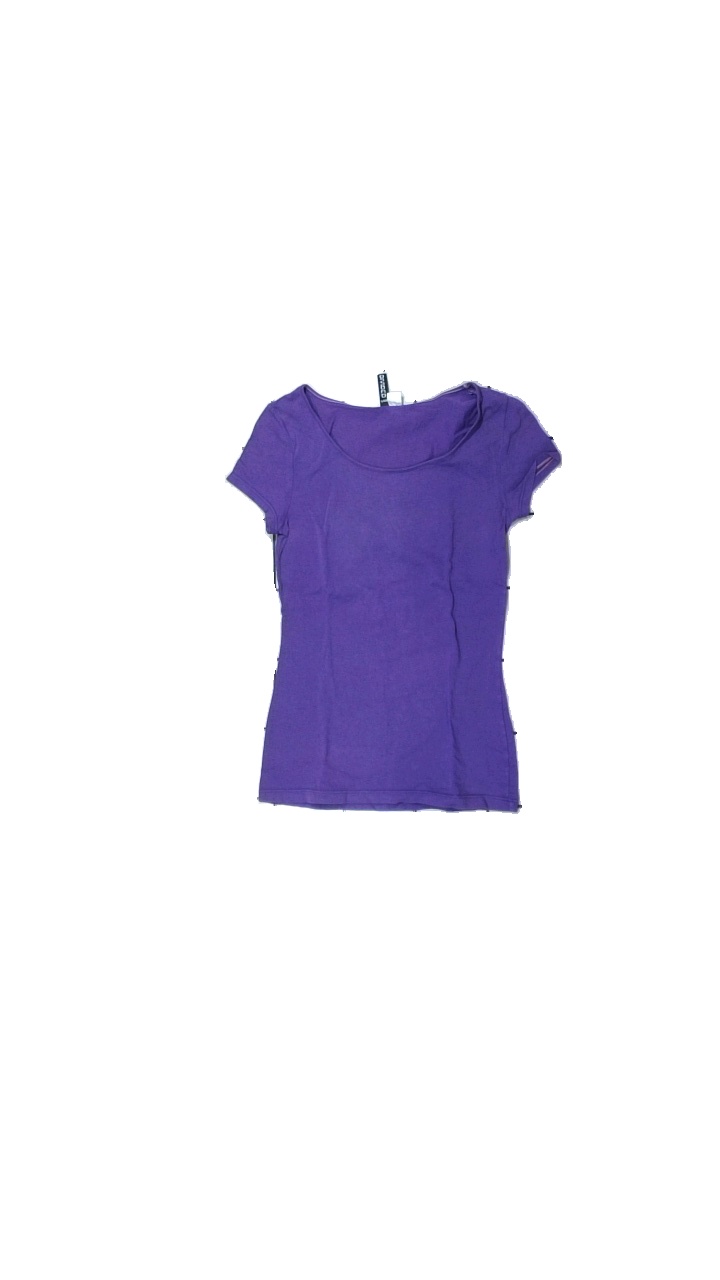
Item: T-shirt (Children)
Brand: H&m
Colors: Purple
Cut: Regular, C-collar
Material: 100% cotton
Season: All
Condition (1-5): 2
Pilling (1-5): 2
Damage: Minor hole
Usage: Export
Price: <50